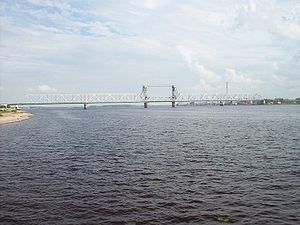
Nordlige Dvina
Broen over Dvina i Arkhangelsk
Nordlige Dvina er en flod i Vologda oblast og Arkhangelsk oblast i den nordvestlige del af europæisk Rusland. Floden er 744 kilometer lang og har et afvandingsområde på 357 000 km².